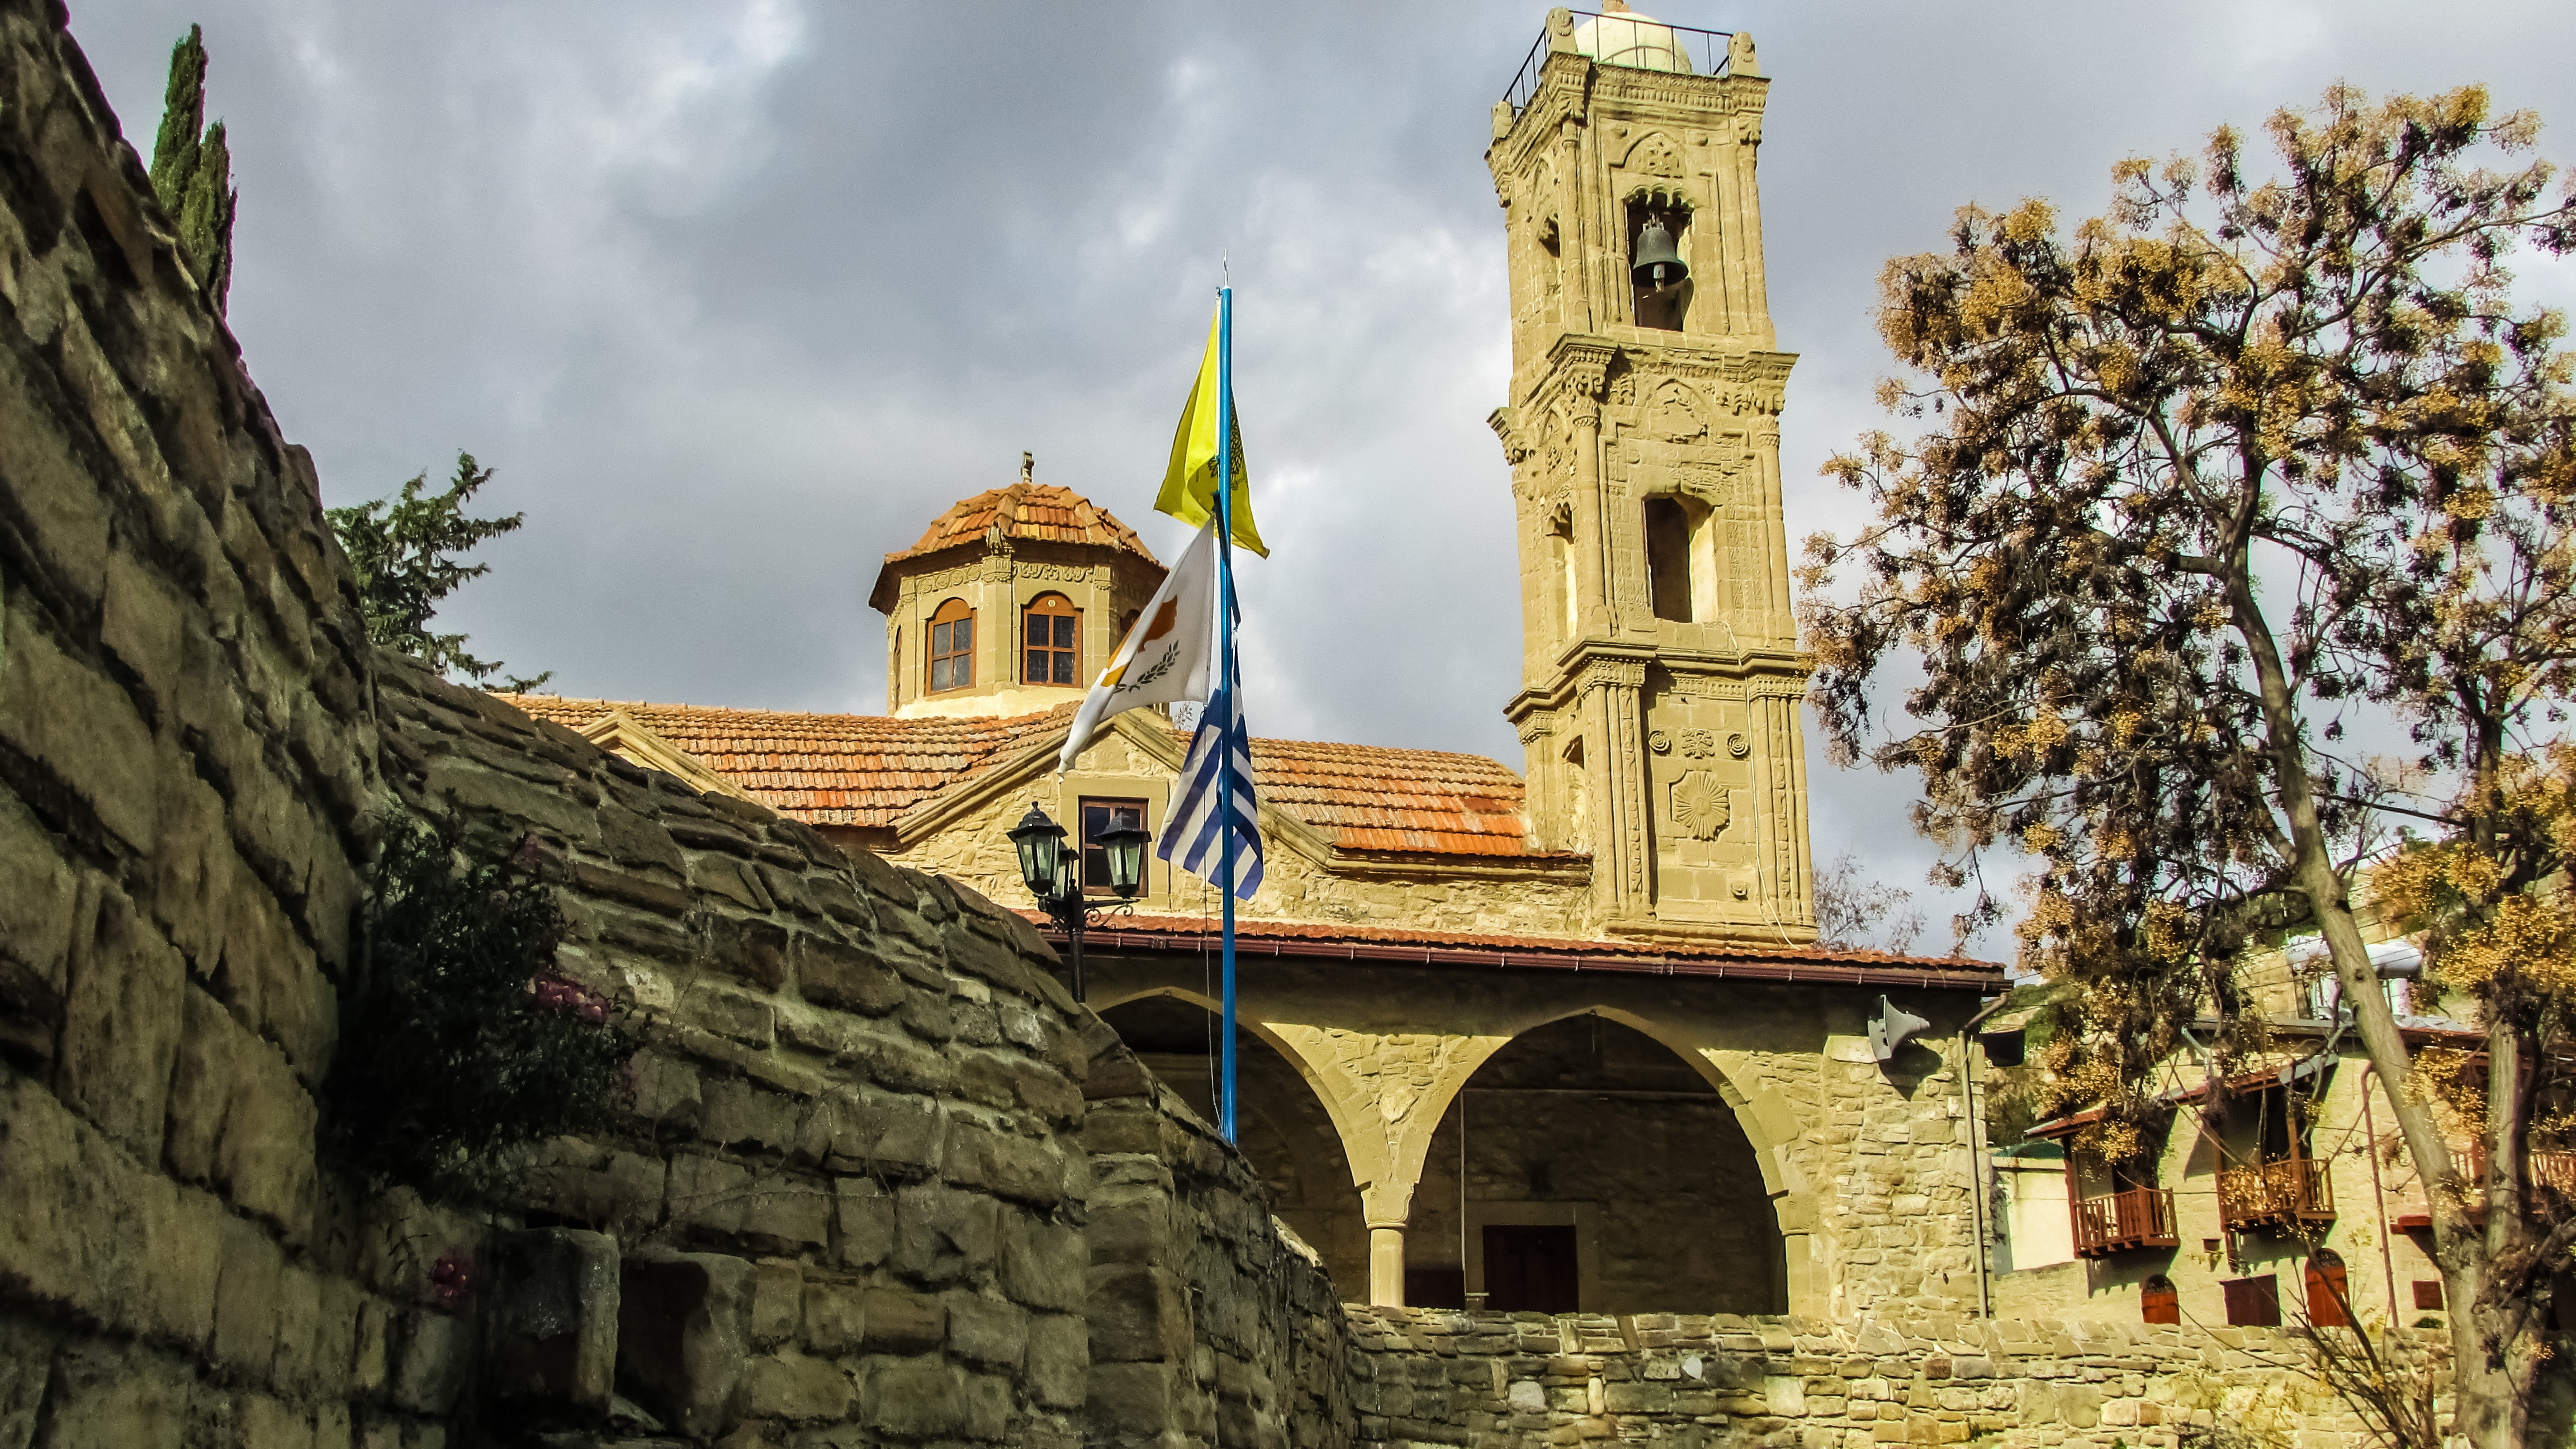
architecture, building, village, tower, landmark, church, cathedral, chapel, tourism, place of worship, temple, monastery, traditional, middle ages, cyprus, historic site, ancient history, tochni